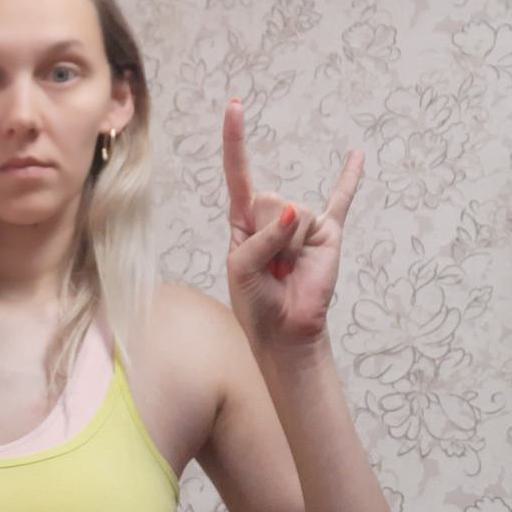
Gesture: rock